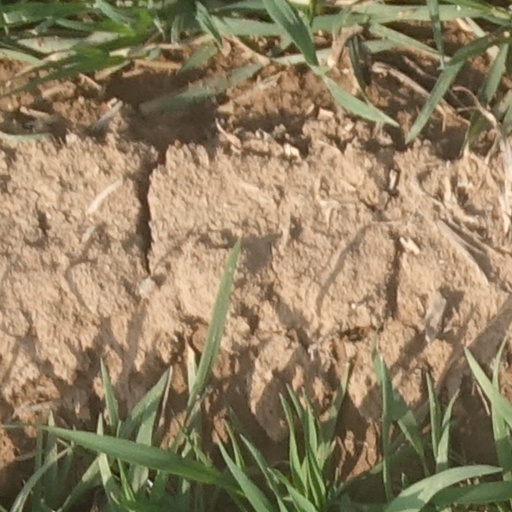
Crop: wheat